2015 Ankara bombings

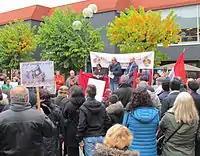
A protest by Turks living in the Netherlands

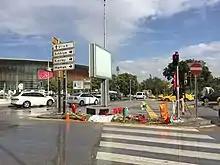
The site of the attack

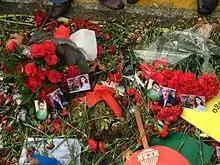
Flowers at the site

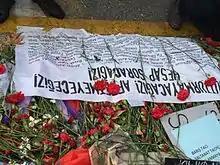
The victims' names

President Recep Tayyip Erdoğan condemned the bombings and vowed that the Turkish people will stand in "unity and solidarity" following the "heinous attack". He also stated that Turkey would not give in to efforts to sow division in society. He encouraged everyone to take responsibility and act with good intentions, claiming that the government was working to uncover the full details of the incident as quickly as possible.